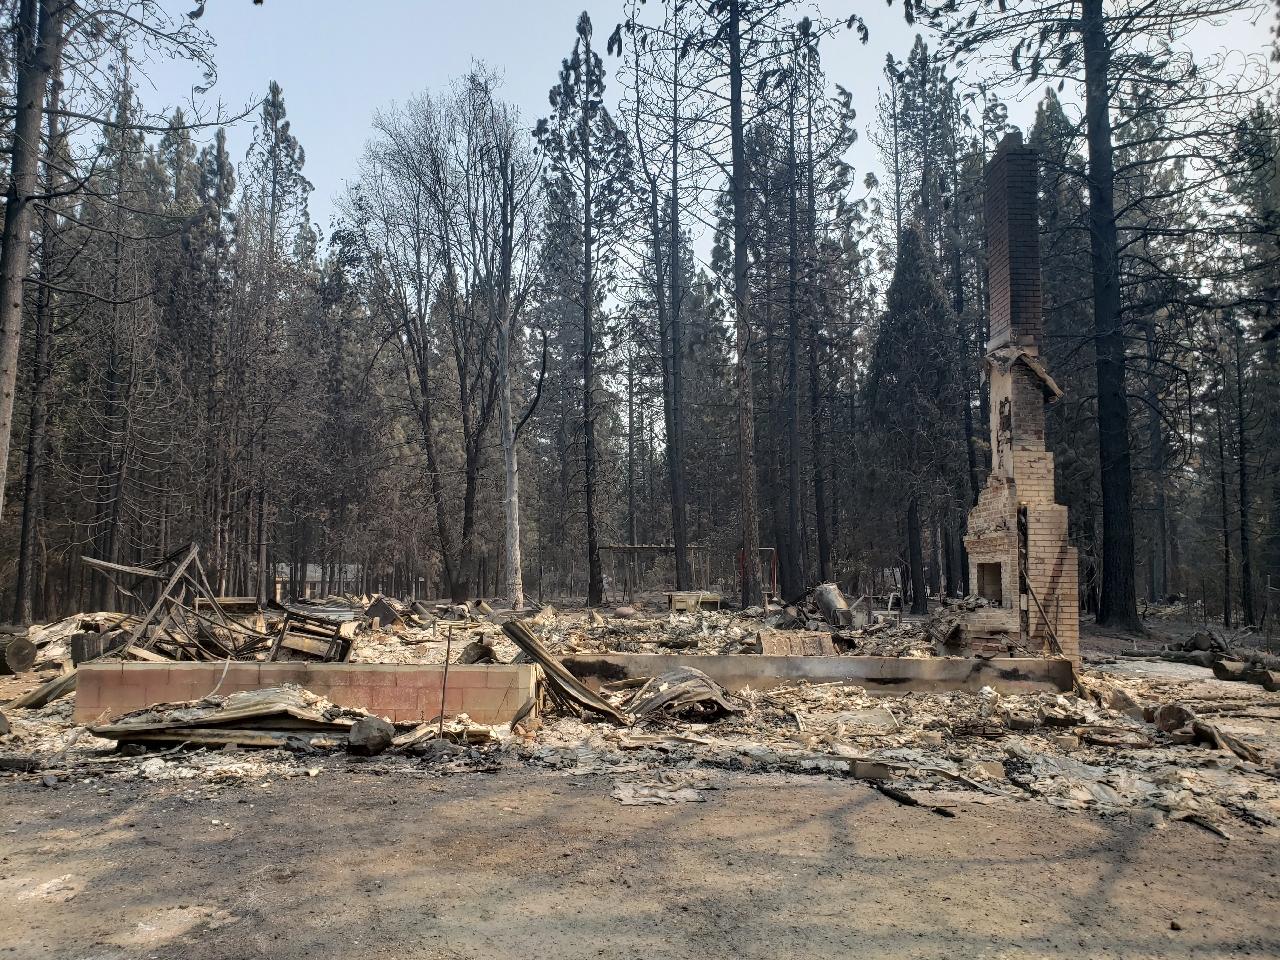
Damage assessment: destroyed